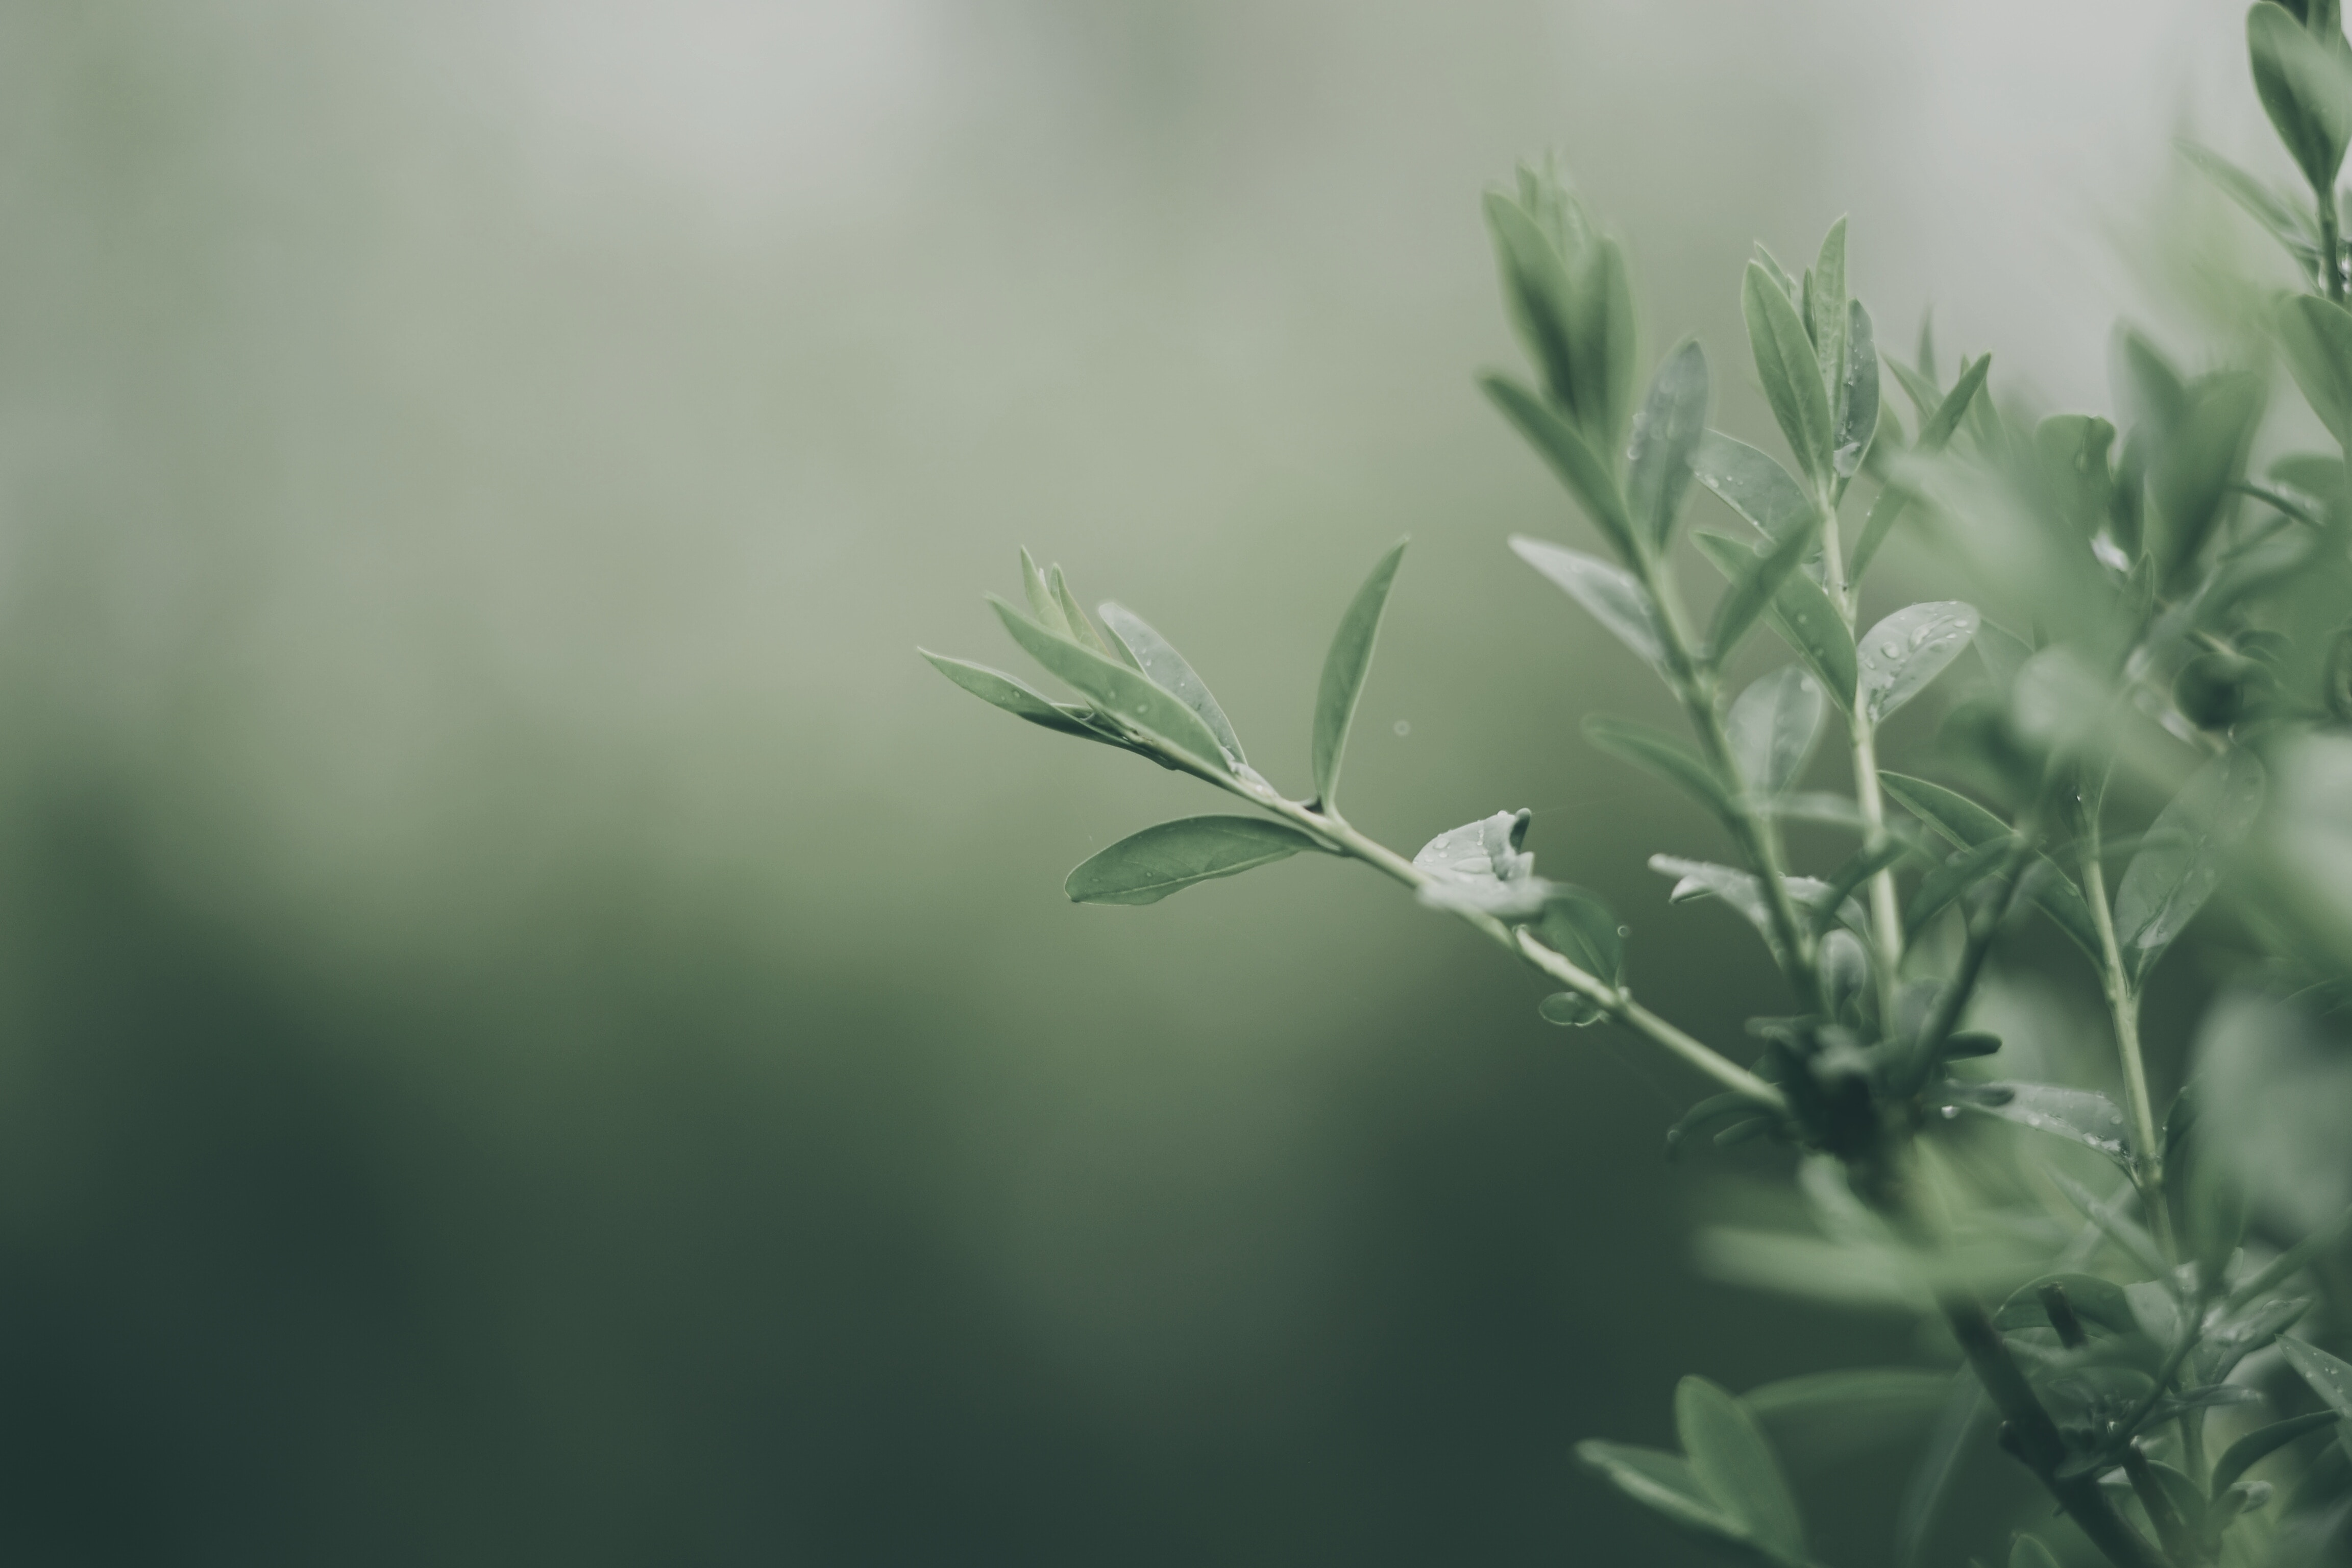
tree, nature, grass, branch, plant, sunlight, leaf, flower, green, botany, flora, macro photography, atmospheric phenomenon, plant stem, computer wallpaper